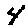
Label: 4